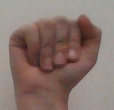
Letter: saad